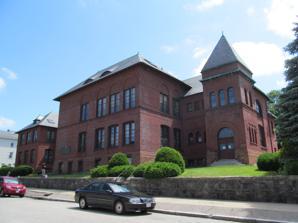
Building: Elizabeth Street School
Country: United States of America
Year built: 1893
United States historic place Elizabeth Street School U.S. National Register of Historic Places Elizabeth Street School Show map of Massachusetts Show map of the United States Location 31 Elizabeth St., Worcester, Massachusetts Coordinates 42°16′12″N 71°47′29″W / 42.27000°N 71.79139°W / 42.27000; -71.79139 Built 1893 Architect Clemence, George MPS Worcester MRA NRHP reference No. 80000589 Added to NRHP March 5, 1980 The Elizabeth Street School is a historic school building at 31 Elizabeth Street in Worcester, Massachusetts .  Built in 1893, it was one of the first commissions for the city by local architect George Clemence , and is stylistically an eclectic mix of Romanesque and Renaissance Revival styles. The building was listed on the National Register of Historic Places in 1980. It  has been converted into residences. Description and history The former Elizabeth Street School is located in central eastern Worcester, in a residential area south of Massachusetts Route 9 .  It is bounded on the west by Elizabeth Street and the south by Reservoir Street.  It is a two-story brick structure, consisting of two rectangular sections, the southern one larger than the northern, joined by a narrow section that continues south of the larger one.  Square entry towers, capped by pyramidal roofs, project from these narrower sections.  The largest section has a hip roof, from which eyebrow dormers project, while the smaller section, also with a hip roof, has a single hip-roof dormer.  Entrances are set in round-arch openings in each tower, with tripled narrow round-arch windows above.  A stringcourse of corbelled brickwork separates the two floors, and there is decorative paneled brickwork between the second floor and the roofline, with blind arches above some of the windows. The school was built in 1893, when Worcester architect George Clemence was in the first year of what would be a highly successful practice.  Unlike the Dartmouth Street School , another Clemence design, this school was not enlarged, probably because the neighborhood in which it was built was already completely built out at the time of its construction. The school has been converted to condominium residences. See also National Register of Historic Places listings in eastern Worcester, Massachusetts References